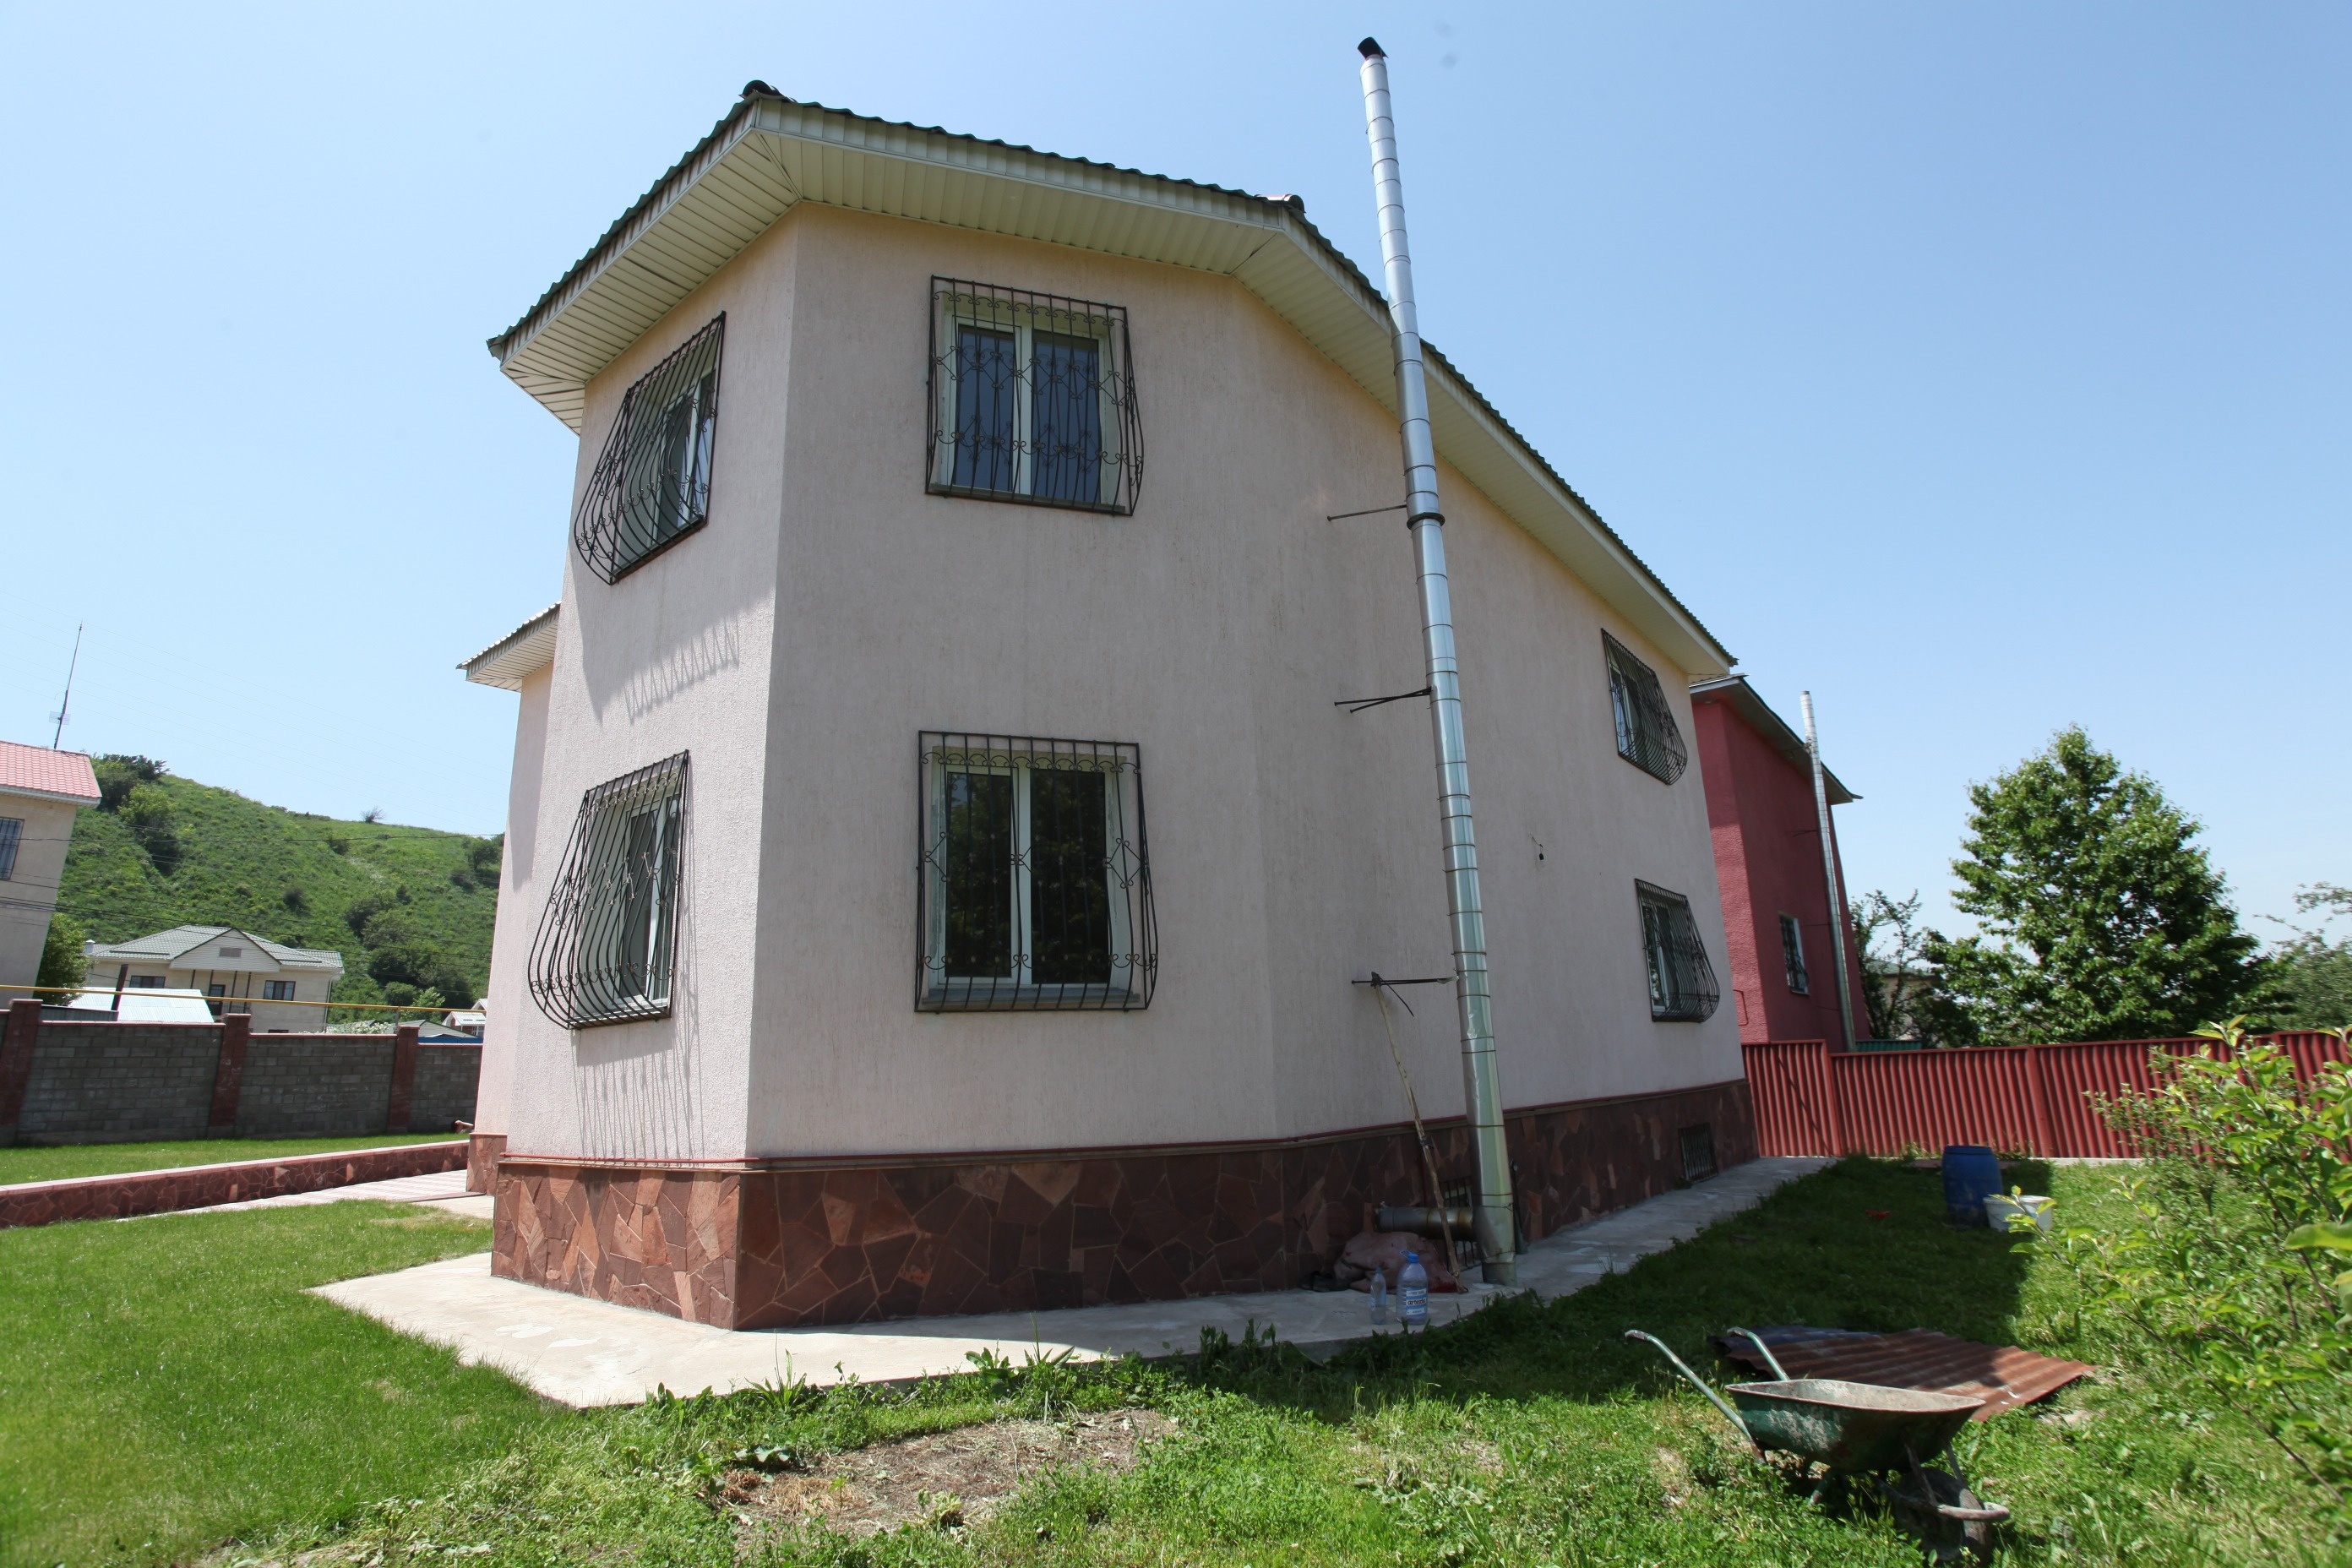
architecture, structure, countryside, villa, house, building, home, construction, tower, cottage, facade, residence, property, exterior, residential, dwelling, housing, farmhouse, estate, siding, country house, real estate, architecture design